Anubanini rock relief

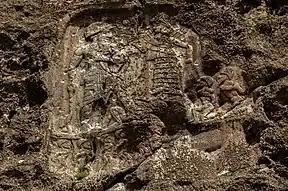
The relief in 2016

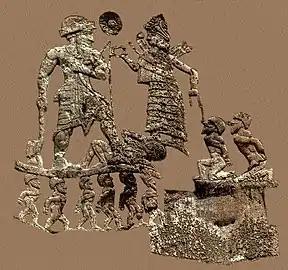
Components of the relief (extracted): king Anubanini trampling a foe, goddess Ishtar, two groups of prisoners, and an inscription in Akkadian

The Anubanini petroglyph, also called Sar-e Pol-e Zohab II or Sarpol-i Zohab relief, is a rock relief from the Akkad period (circa 2300 BC) or the Isin-Larsa period (early second millennium BC) and is located in Kermanshah Province, Iran. The rock relief is believed to belong to the Lullubi culture and is located 120 kilometers away from the north of Kermanshah, close to Sarpol-e Zahab. Lullubi reliefs are the earliest rock reliefs of Iran, later ones being the Elamite reliefs of Eshkaft-e Salman and Kul-e Farah.